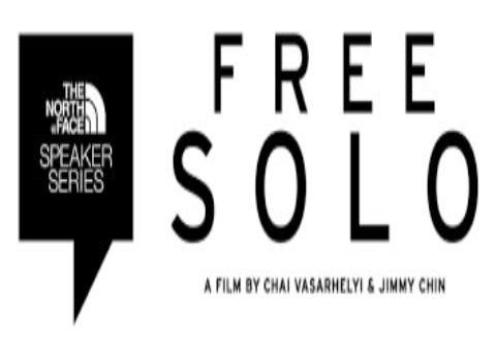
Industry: Clothes